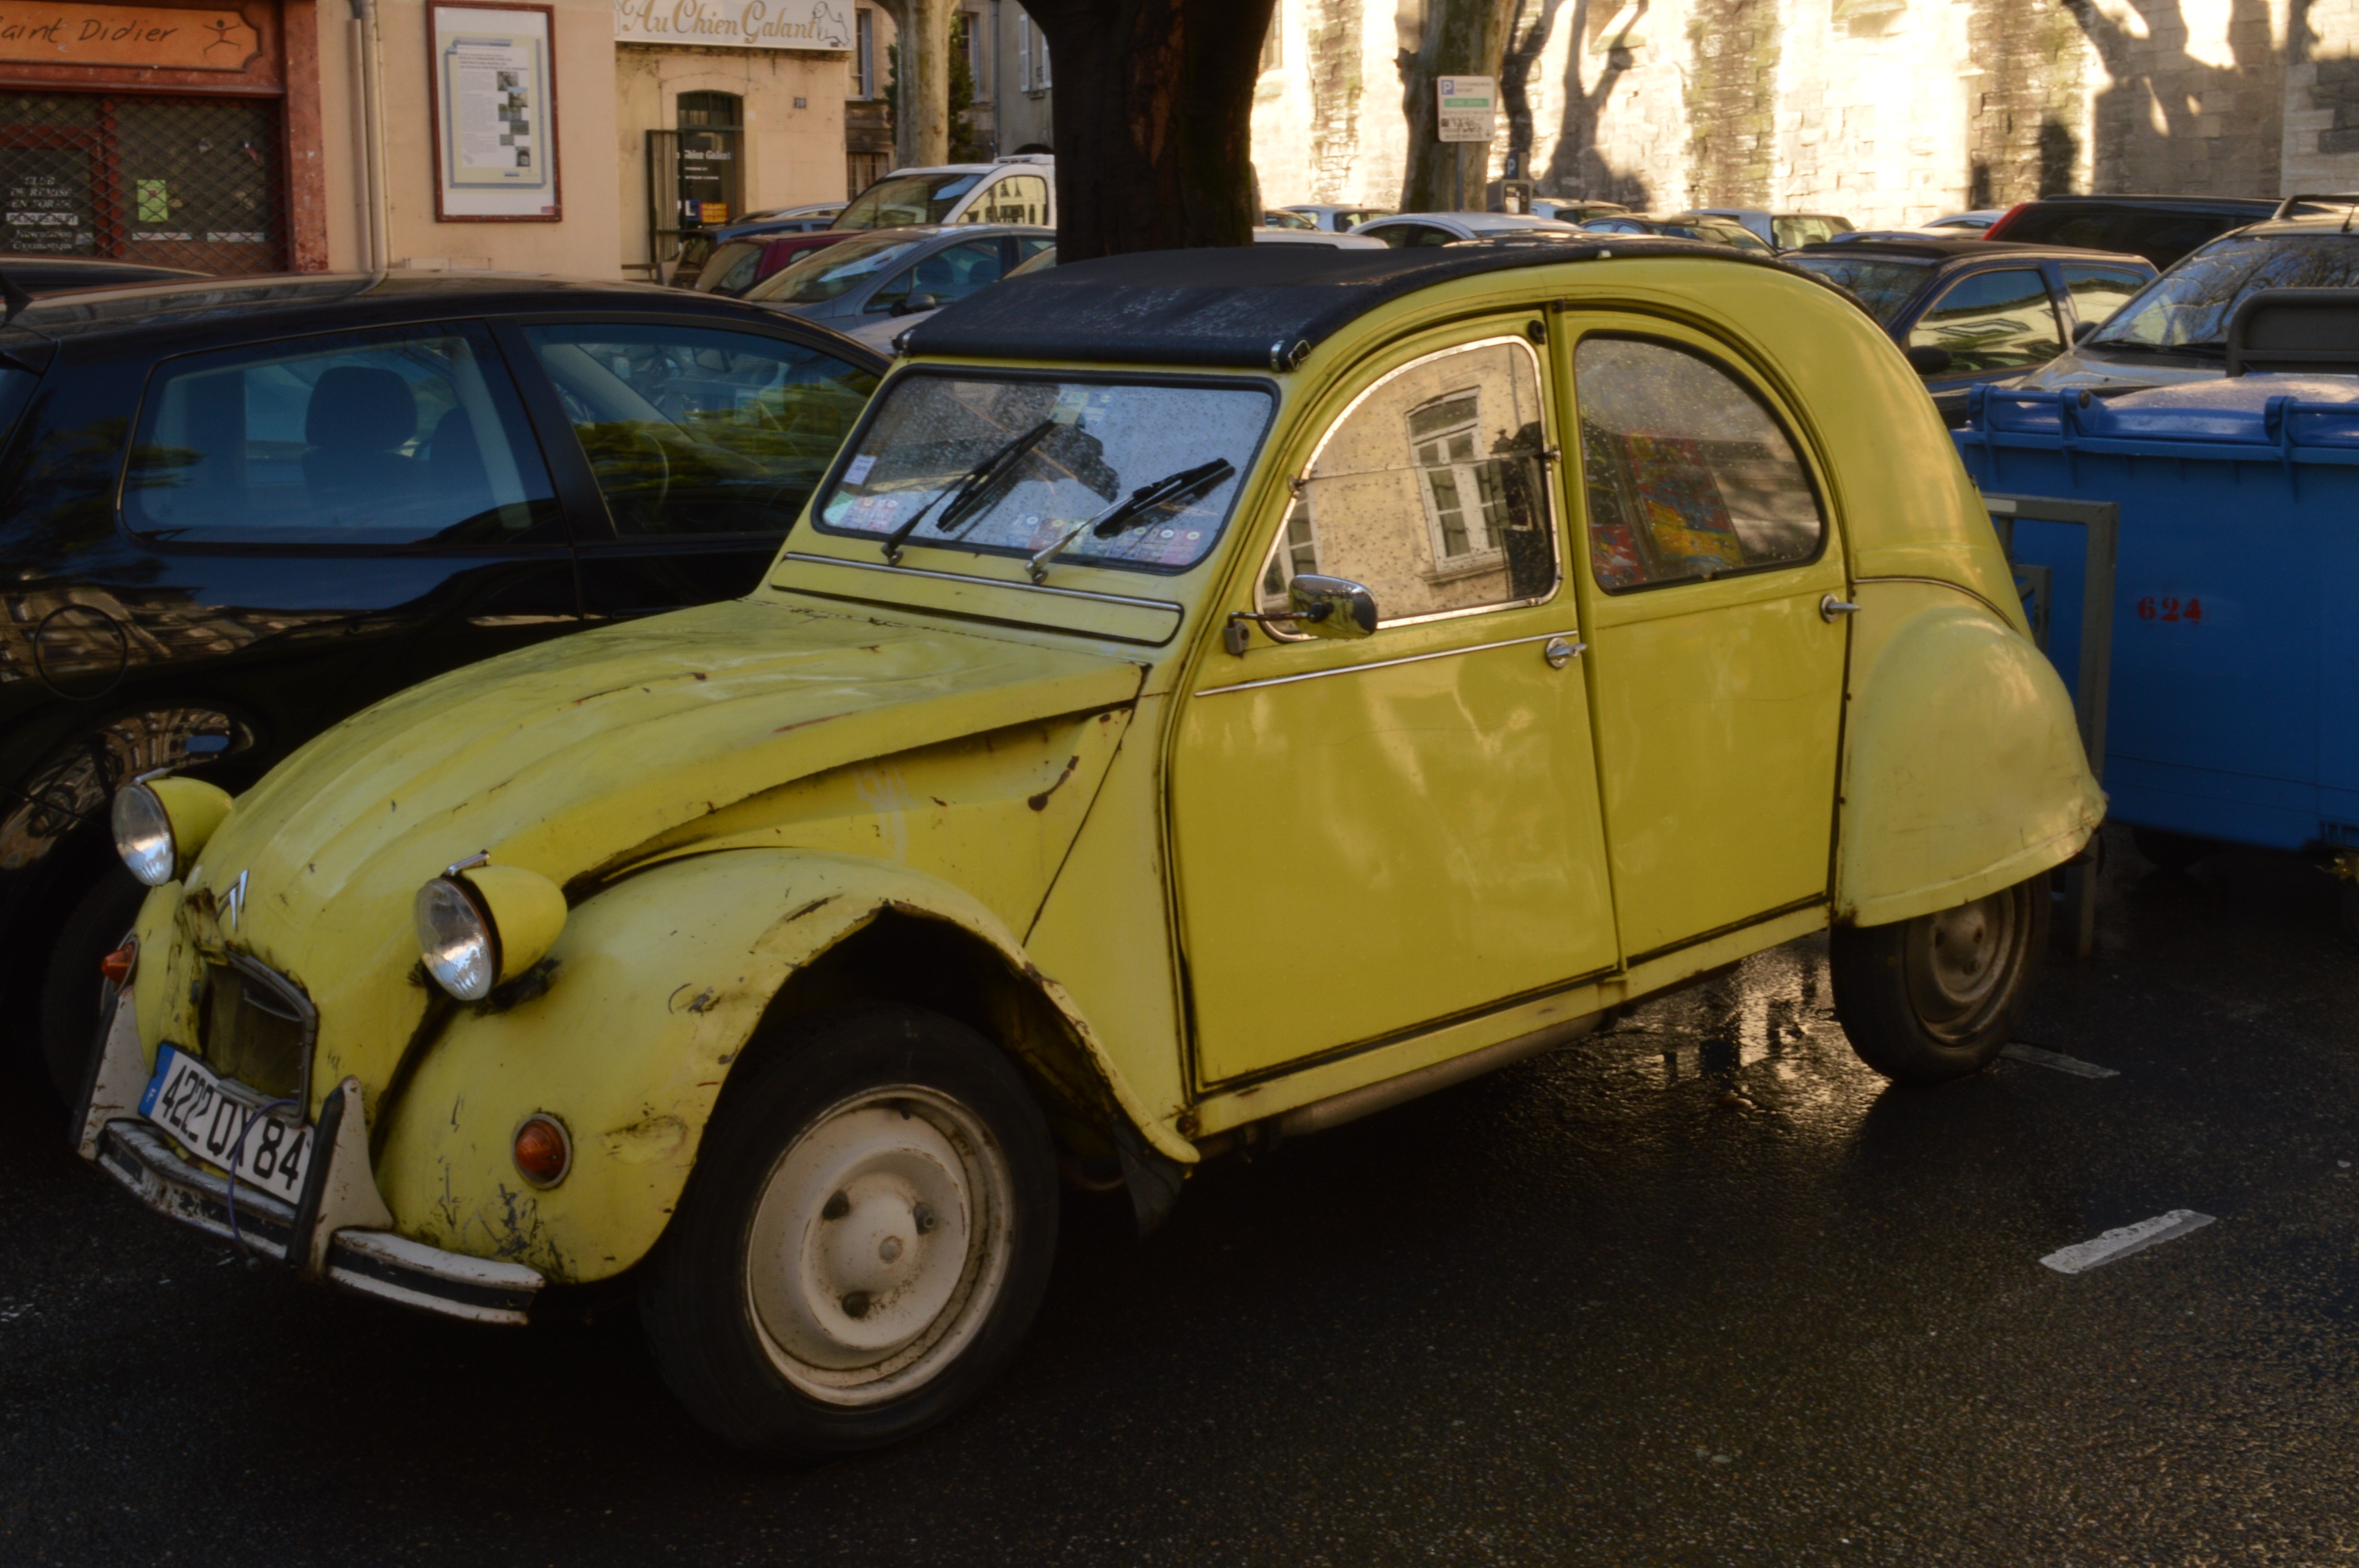
car, france, vehicle, yellow, vintage car, sedan, avignon, antique car, city car, land vehicle, volkswagen beetle, automobile make, compact car, mid size car, subcompact car, citro n dyane, citroen 2cv